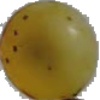
Label: Grape White 3